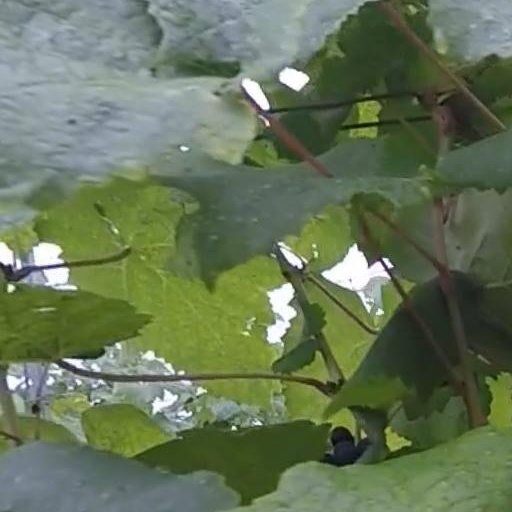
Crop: grape